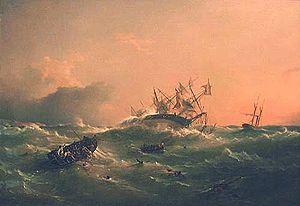
Richard Brydges Beechey était un peintre et amiral irlandais de la Royal Navy.